Le Chastelain de Couci

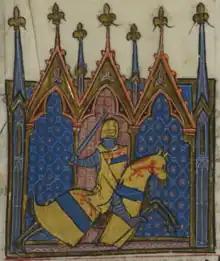
The Chastelain in the Chansonnier d'Arras

Le Chastelain de Couci (modern orthography Le Châtelain de Coucy) was a French trouvère of the 12th century. He may have been the Guy de Couci who was castellan of Château de Coucy from 1186 to 1203. Guy de Couci fought in the third and fourth Crusades.